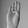
ASL letter: B